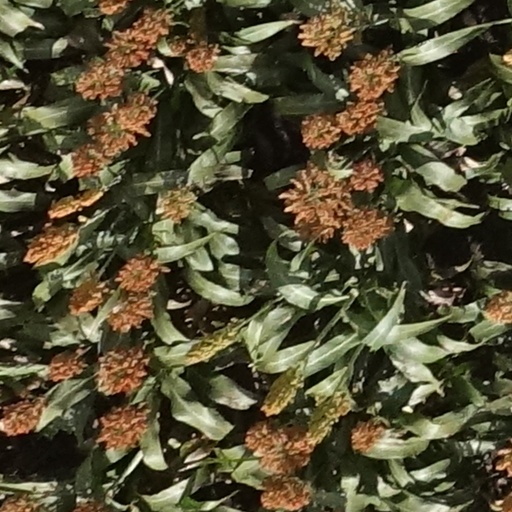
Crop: sorghum